Eva Brunne

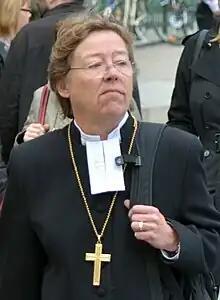
Brunne in September 2012

Gerd Eva Cecilia Brunne (born 7 March 1954) is a bishop in the Church of Sweden. She served as the Bishop of Stockholm from 2009 till 2019. She is the first openly lesbian bishop of a mainstream church in the world and the first bishop of the Church of Sweden to be in a registered same-sex partnership.